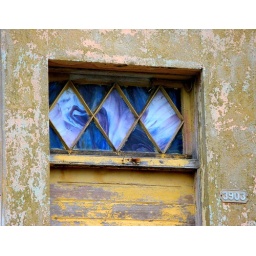
Old stained glass above the door of this Cuban home